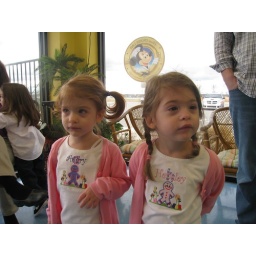
Our girls pretty in pink